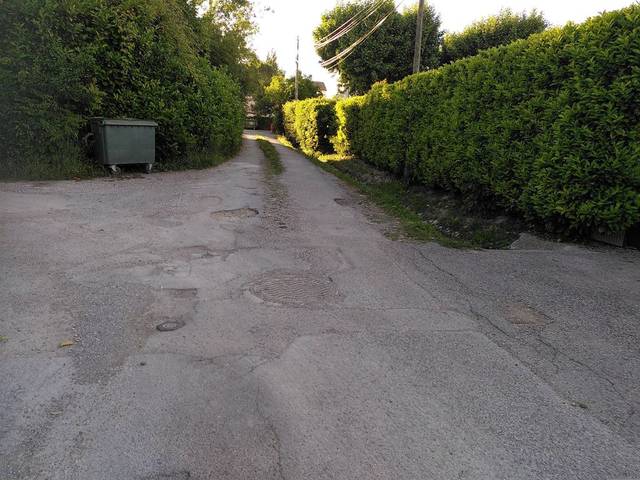
Region: France
Coordinates: 43.824, 5.784